Krulak–Mendenhall mission

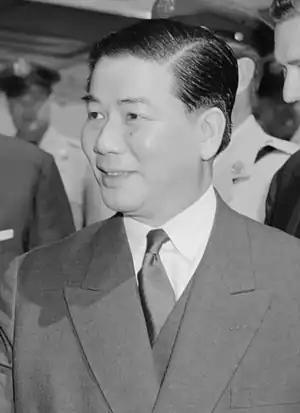
A portrait of a middle-aged man, looking to the left in a half-portrait/profile. He has chubby cheeks, parts his hair to the side and wears a suit and tie.

The NSC reconvened on the morning of September 10 to hear the delegation's reports. Mendenhall had experience in Vietnamese affairs, having served under the previous US Ambassador Elbridge Durbrow. Durbrow had urged Diệm on a number of occasions to implement political reform. Krulak was a Marine known for his belief in using military action to achieve foreign affairs objectives. His temperament earned him the nickname "Brute", which originated from his wrestling career at the Naval Academy. The Deputy Secretary of Defense Roswell Gilpatric noted that Mendenhall was regarded "with great suspicion on the Virginia side of the river [the Pentagon, headquarters of the Defense Department]", whereas Krulak was "universally liked and trusted in the Pentagon, both on the civilian and military side".